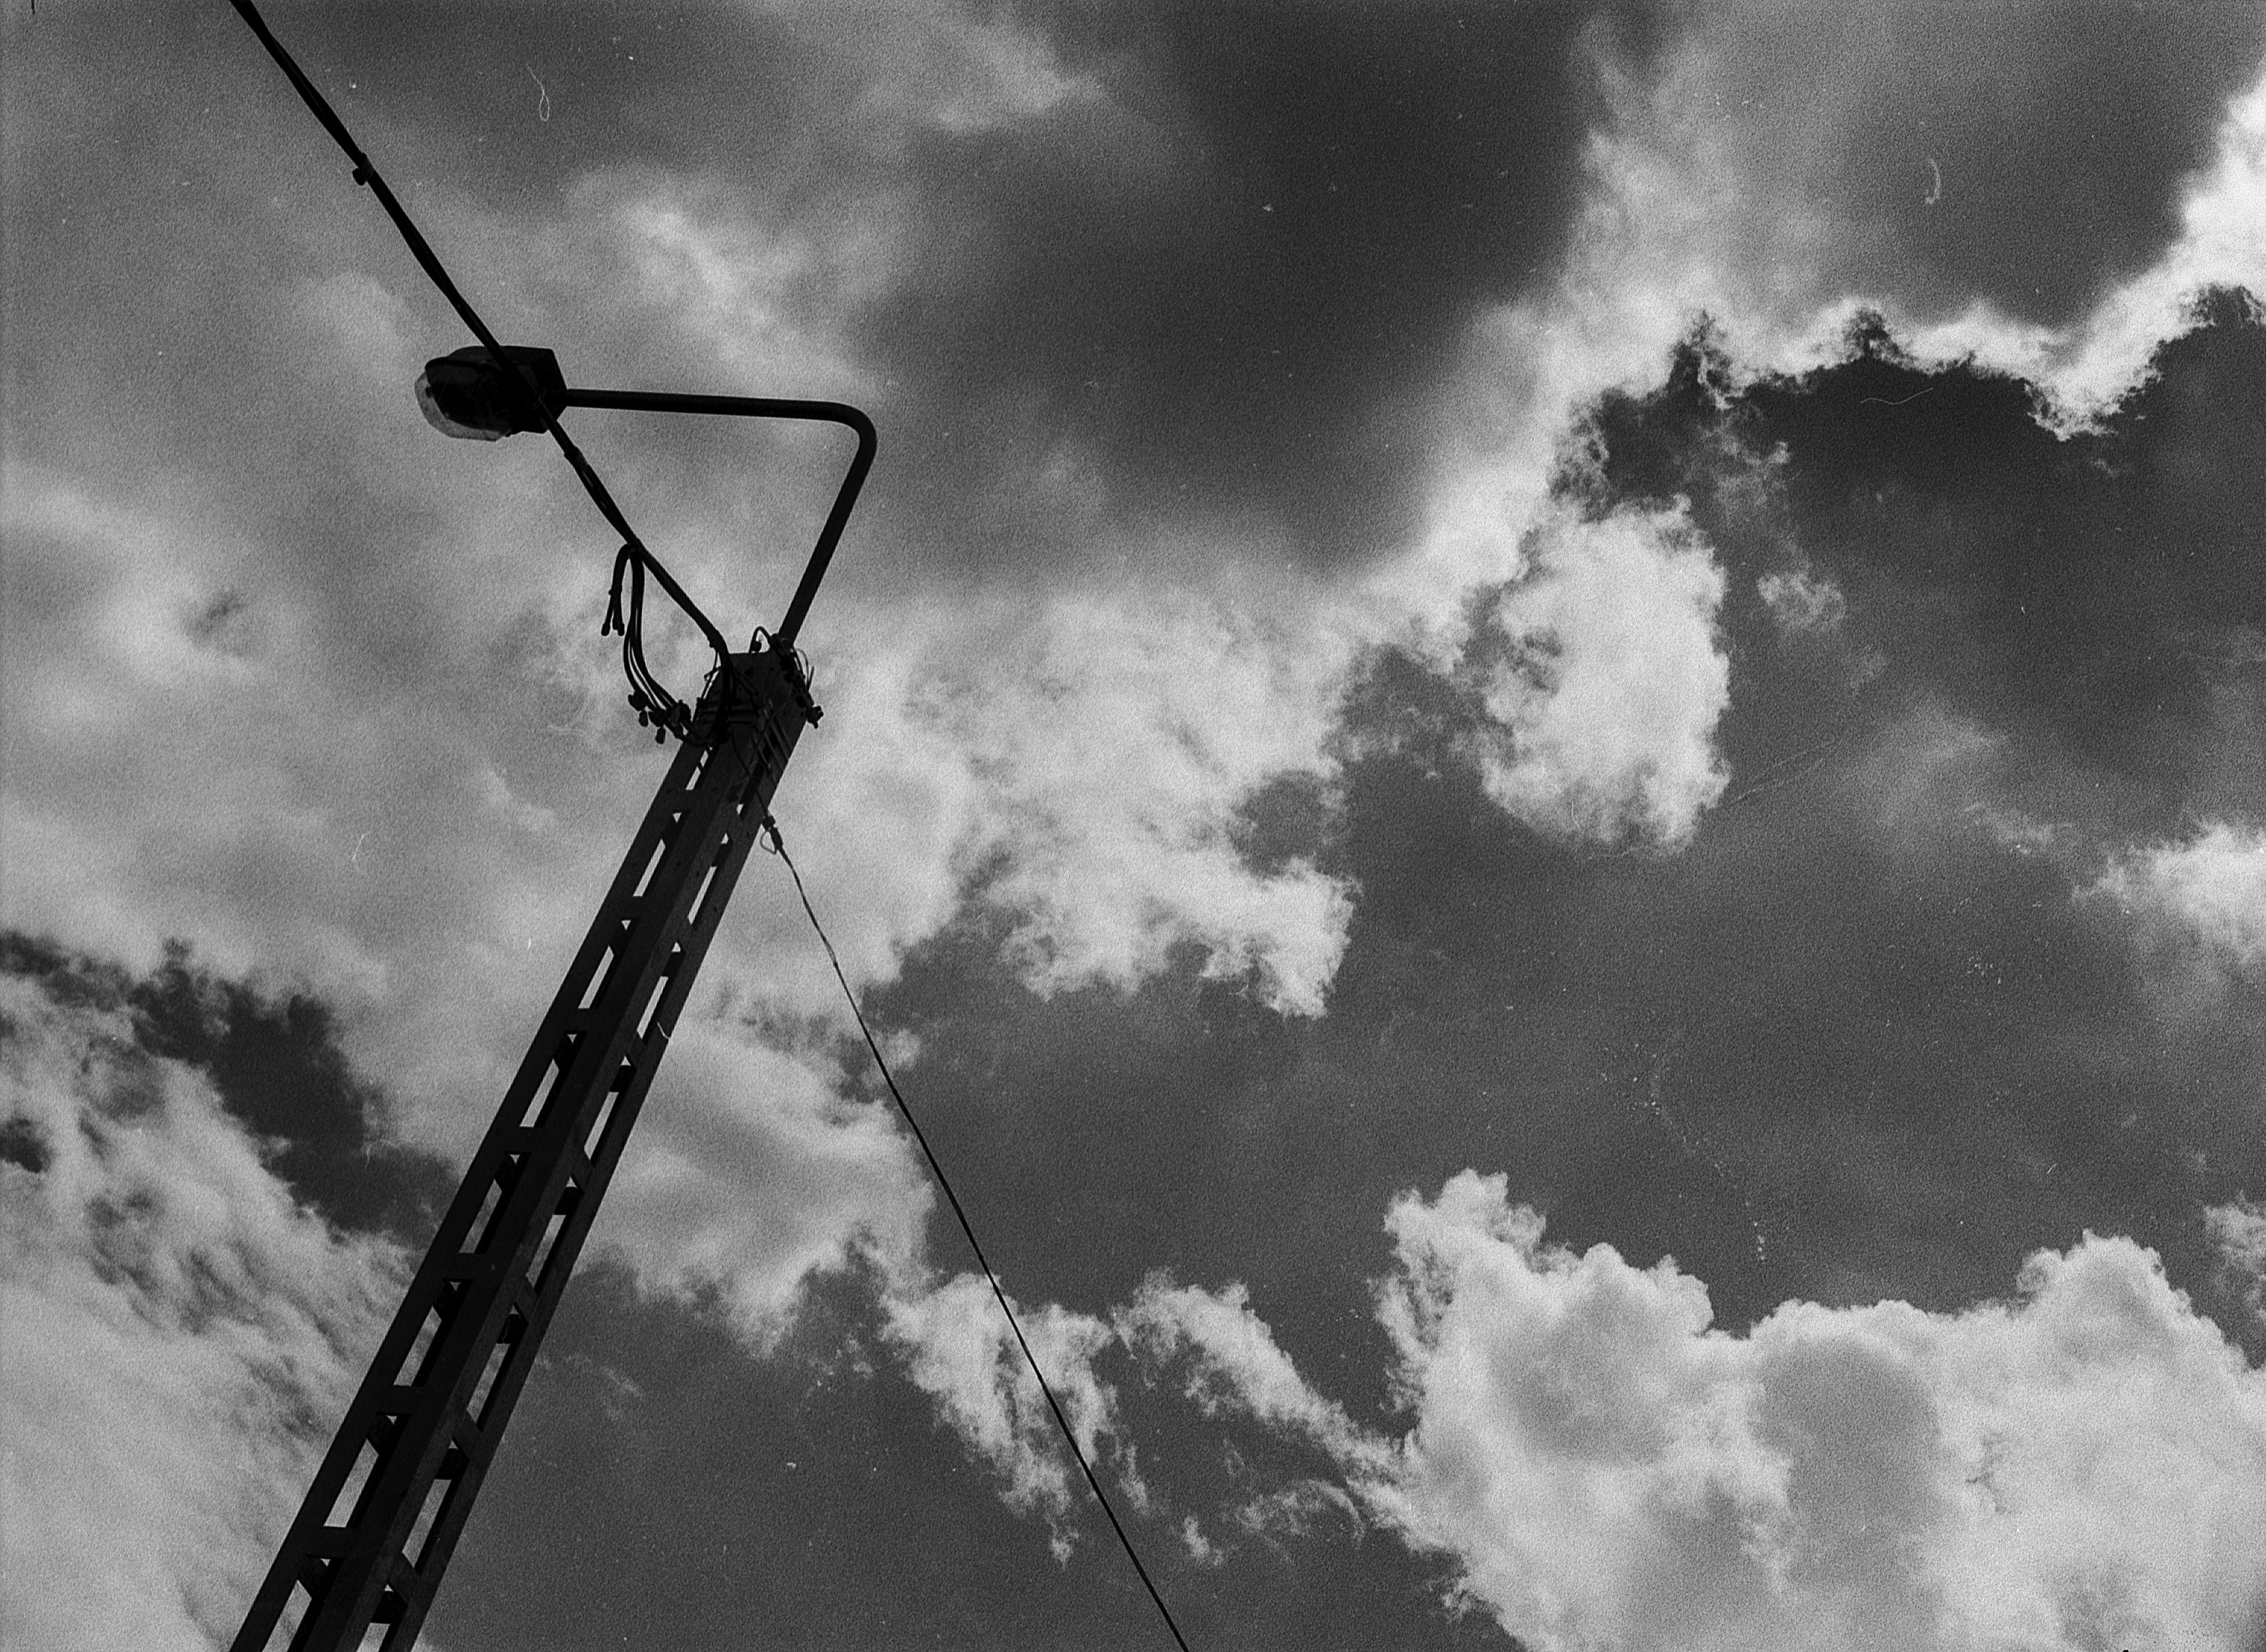
cloud, black and white, sky, white, sunlight, wind, atmosphere, film, analog, orange, line, mast, darkness, black, monochrome, pan, blackandwhite, pylon, clouds, 50mm, f14, self, 100, dramatic, filter, ilford, minolta, rokkor, x700, lc29, developed, meteorological phenomenon, monochrome photography, atmosphere of earth